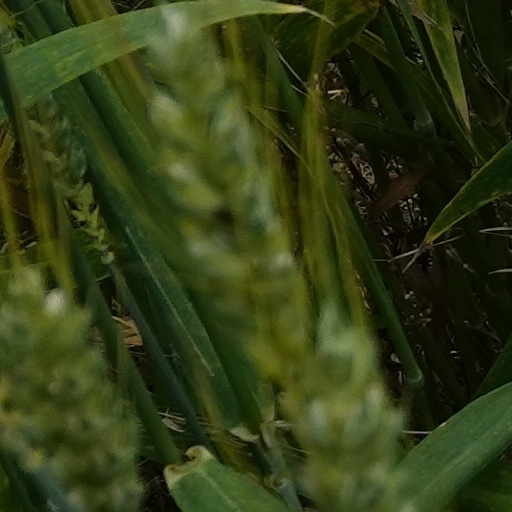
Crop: wheat